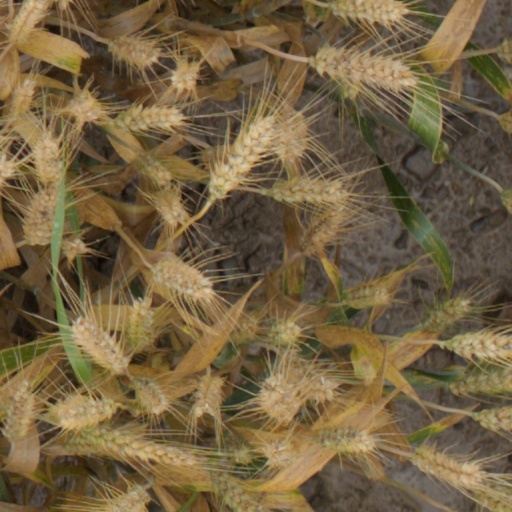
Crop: wheat